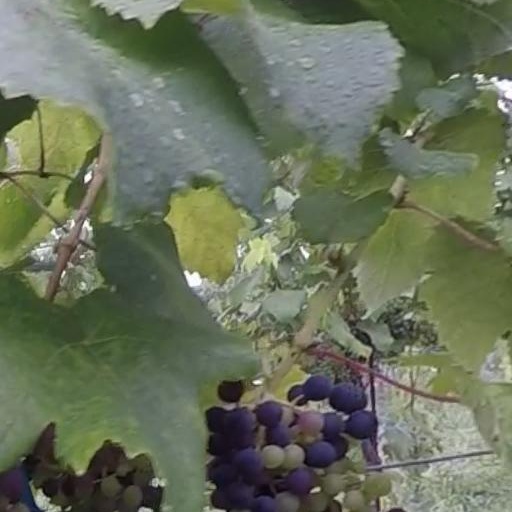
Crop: grape